Thousand Oaks High School

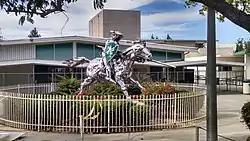
Lancer statue in central quad

Thousand Oaks High School (TOHS) is a high school in Thousand Oaks, California, United States. Established in 1962, it is part of the Conejo Valley Unified School District. It has a suburban campus with one story buildings, connected by external sidewalks, lawn areas and overhanging roofs. The campus was originally built in the 1960s, however some of the campus has undergone renovation and construction, including the addition of a Performing Arts Center in 1999. As of the 2024–25 school year, the school has an enrollment of 1,728, out of a planned capacity of 2,886; graduating classes typically number between 450 and 500.